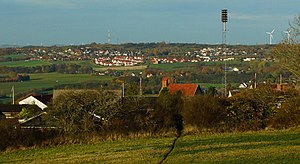
Ugelbølle
Nye boligkvarterer i Ugelbølle set fra bakketop i Rønde, der ligger i forgrunden.
Følle set fra toppen af Rønde
Ugelbølle er en by på Djursland med 1.392 indbyggere. Ugelbølle er beliggende to kilometer vest for Følle og fire kilometer vest for Rønde. Fra Ugelbølle er der 27 kilometer til Aarhus centrum, 24 kilometer til Ebeltoft og 39 kilometer til Grenaa. Der er 15 kilometer til Aarhus Airport Tirstrup.